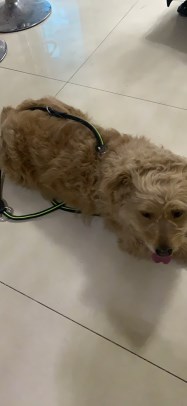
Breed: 7449-n000128-teddy